Eikev

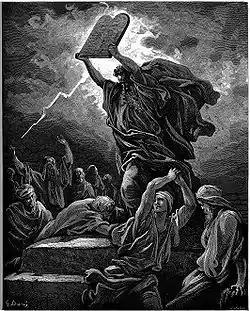
"Moses Smashing the Tables of the Law" (engraving by Gustave Doré from the 1865 "La Sainte Bible")

In Deuteronomy 18:15, Moses foretold that "A prophet will the Lord your God raise up for you . . . "like me"," and Rabbi Joḥanan thus taught that prophets would have to be, like Moses, strong, wealthy, wise, and meek. Strong, for Exodus 40:19 says of Moses, "he spread the tent over the tabernacle," and a Master taught that Moses himself spread it, and Exodus 26:16 reports, "Ten cubits shall be the length of a board." Similarly, the strength of Moses can be derived from Deuteronomy 9:17, in which Moses reports, "And I took the two tablets, and cast them out of my two hands, and broke them," and it was taught that the tablets were six handbreadths in length, six in breadth, and three in thickness. Wealthy, as Exodus 34:1 reports God's instruction to Moses, "Carve yourself two tablets of stone," and the Rabbis interpreted the verse to teach that the chips would belong to Moses. Wise, for Rav and Samuel both said that 50 gates of understanding were created in the world, and all but one were given to Moses, for Psalm 8:6 said of Moses, "You have made him a little lower than God." Meek, for Numbers 12:3 reports, "Now the man Moses was very meek."